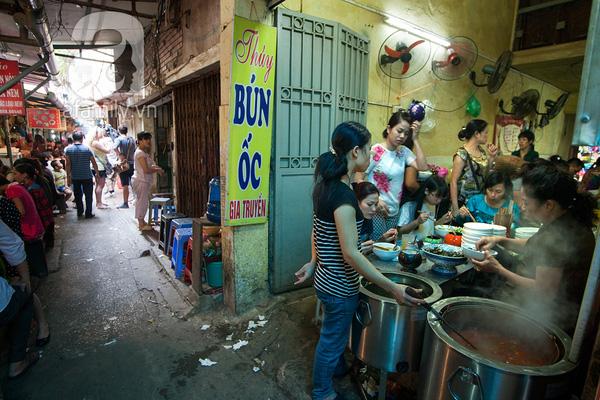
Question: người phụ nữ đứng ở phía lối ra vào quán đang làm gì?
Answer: đang nấu nước lèo